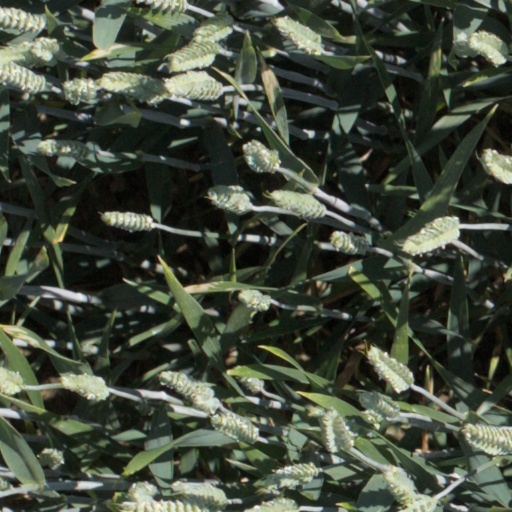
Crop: wheat